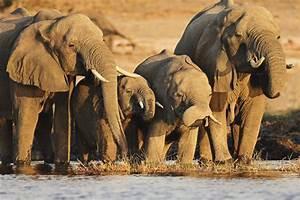
elephant